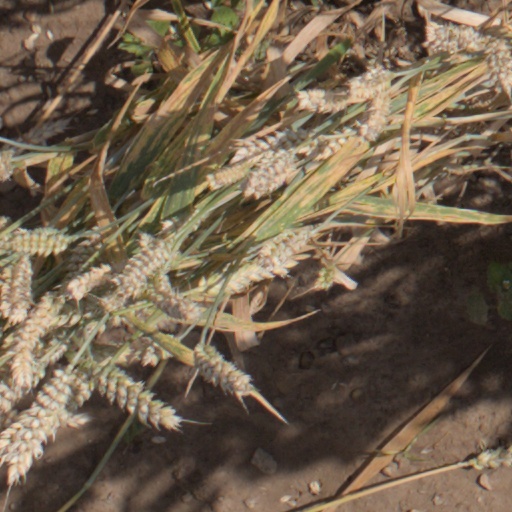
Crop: wheat